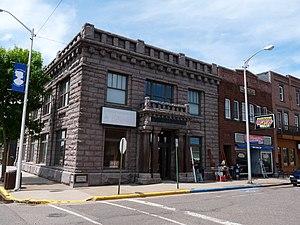
La ville de Ladysmith est le siège du comté de Rusk, dans l’État du Wisconsin, aux États-Unis. Sa population s’élevait à 3 414 habitants lors du recensement de 2010, estimée à 3 154 habitants en 2017.